Last Supper in Christian art

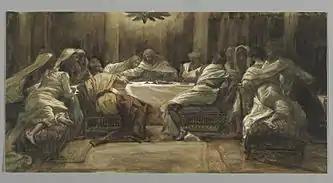
"Last Supper" by James Tissot, between 1886 and 1894. Tissot shows the Apostles as they most probably ate the meal: on couches, which was the custom of the time.

A clearer case is the mosaic in the Basilica of Sant' Apollinare Nuovo in Ravenna, Italy, where a similar meal scene is part of a cycle depicting the life of Jesus and involves clear representation of him and his disciples.